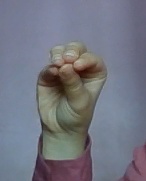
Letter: ha